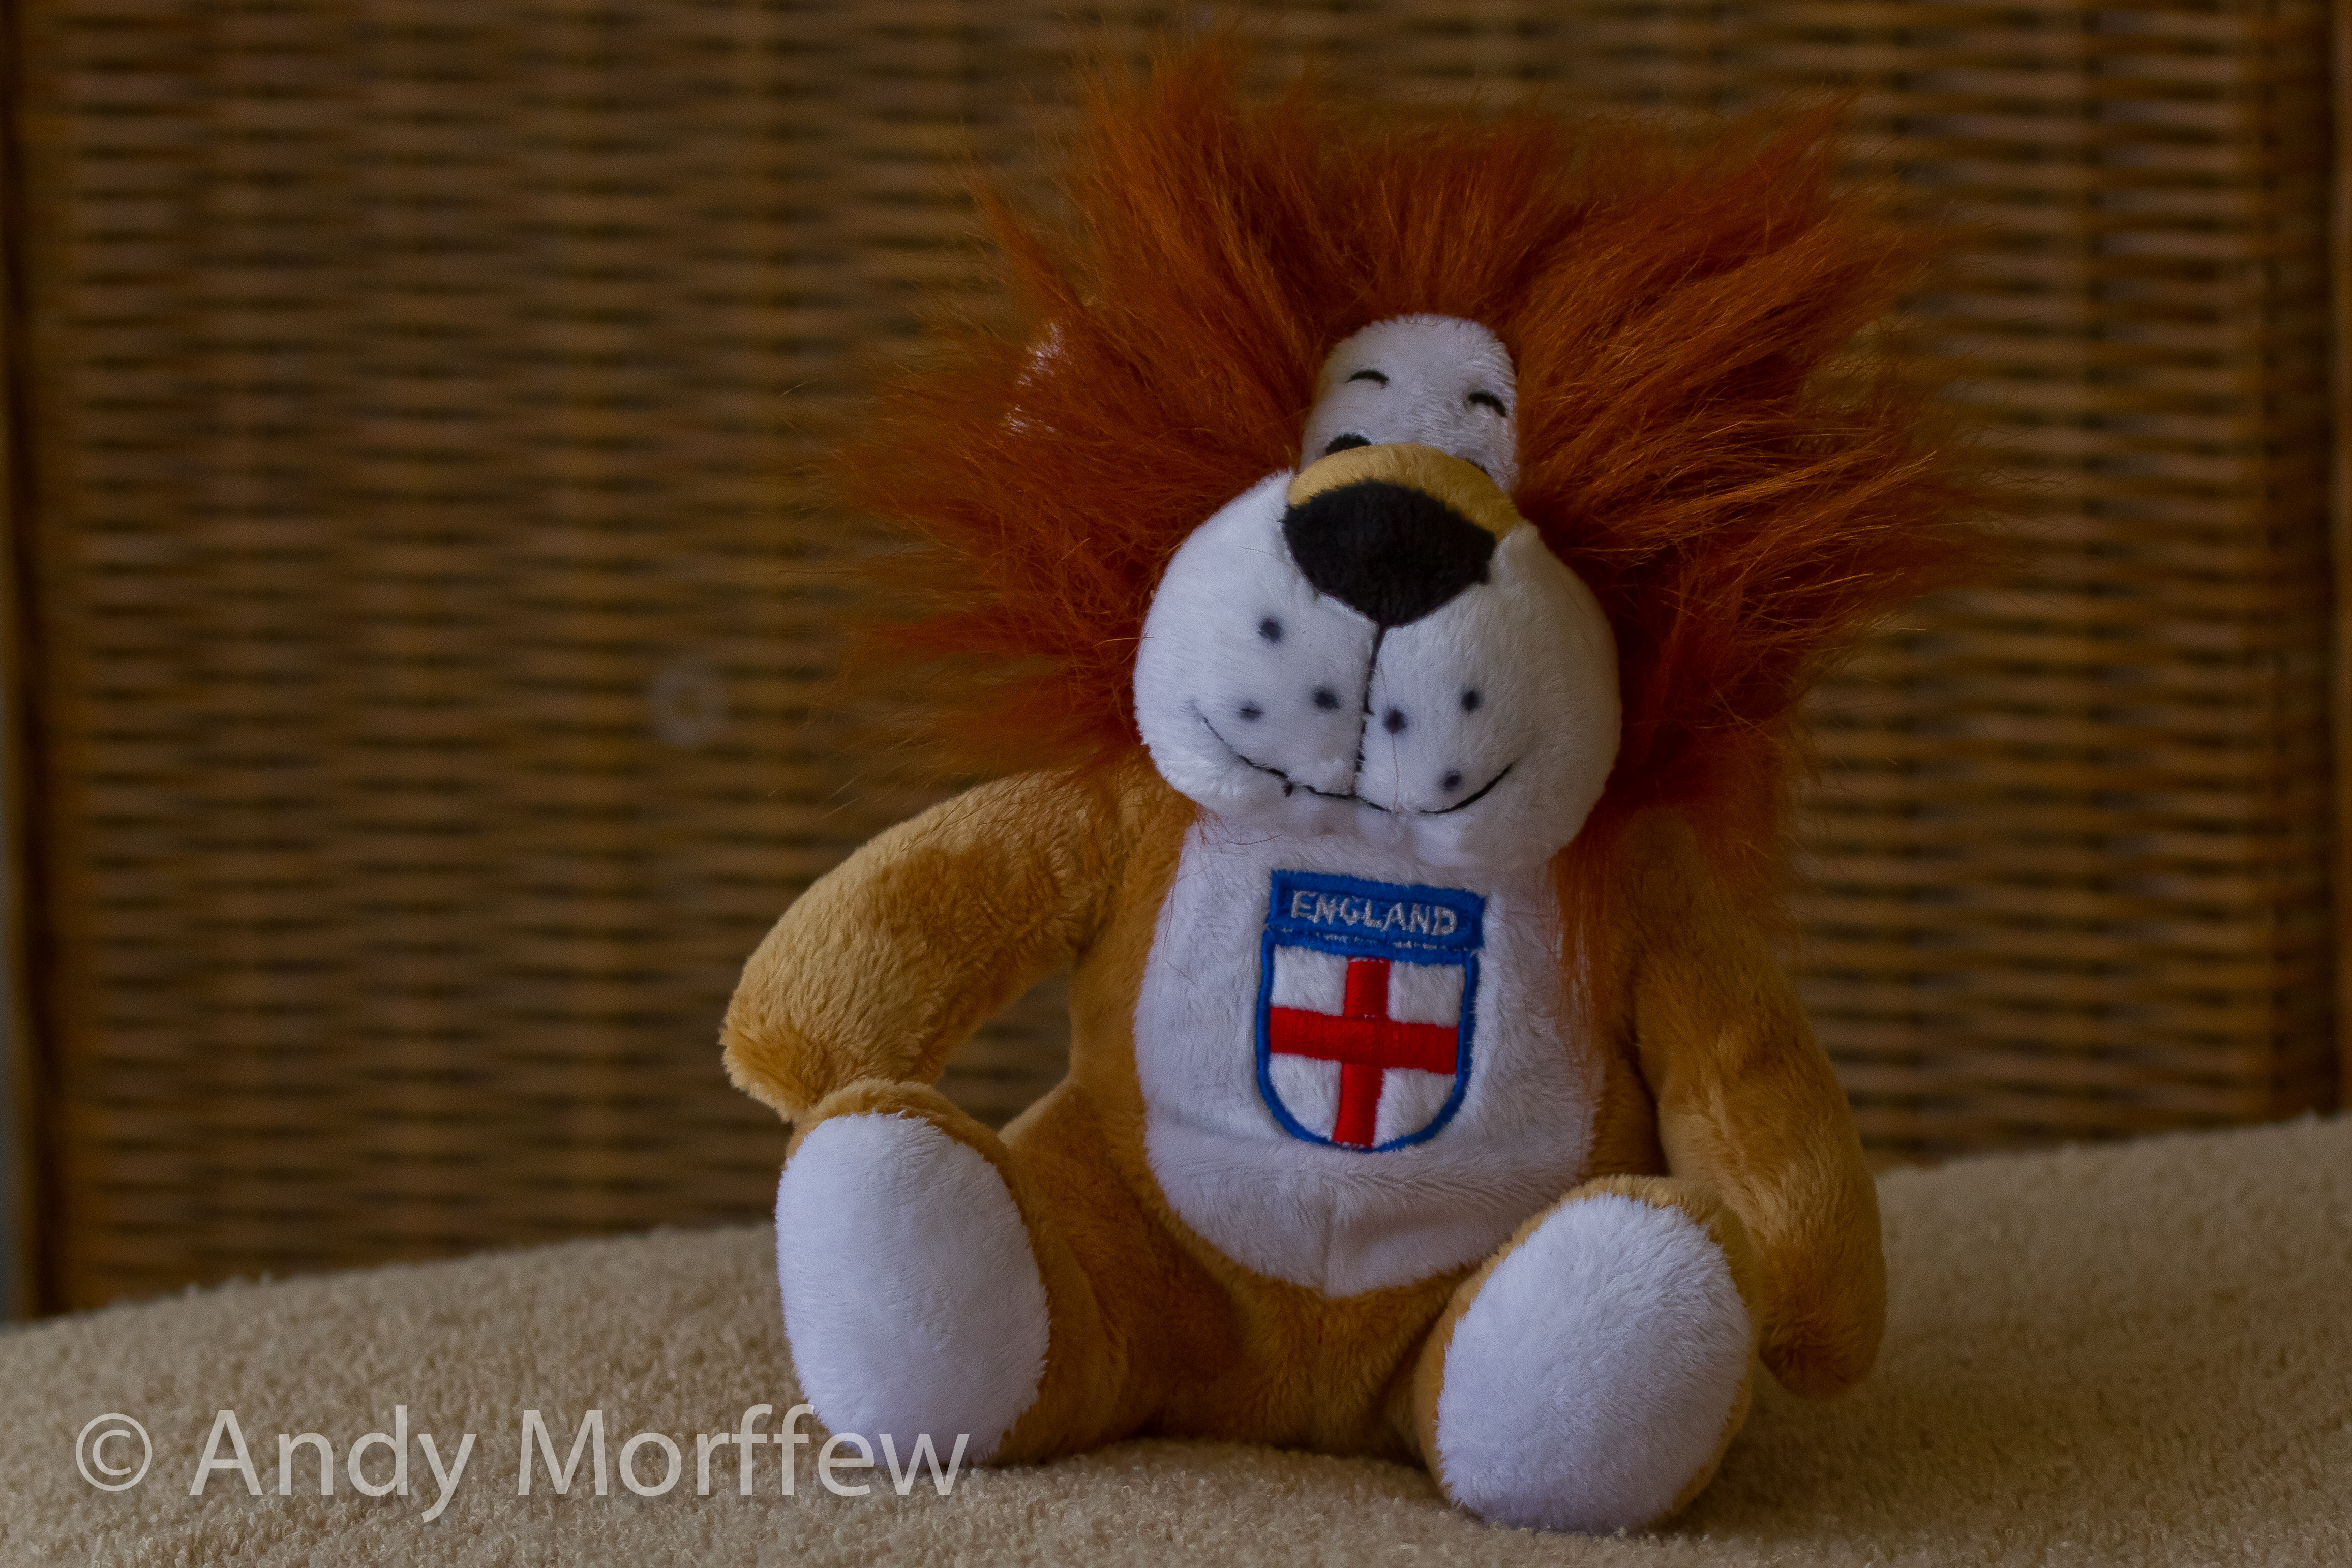
toy, material, textile, plush, andymorffew, morffew, stuffed toy